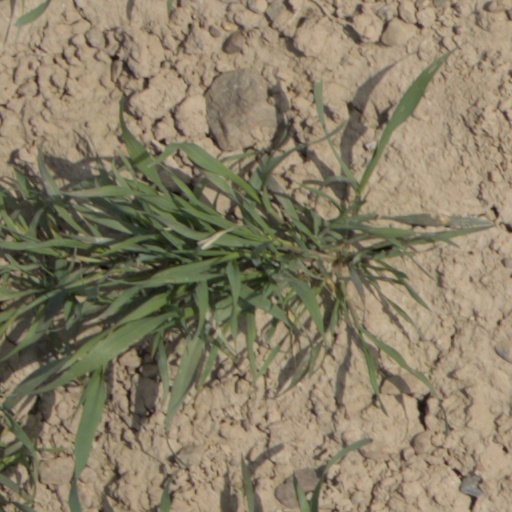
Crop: wheat